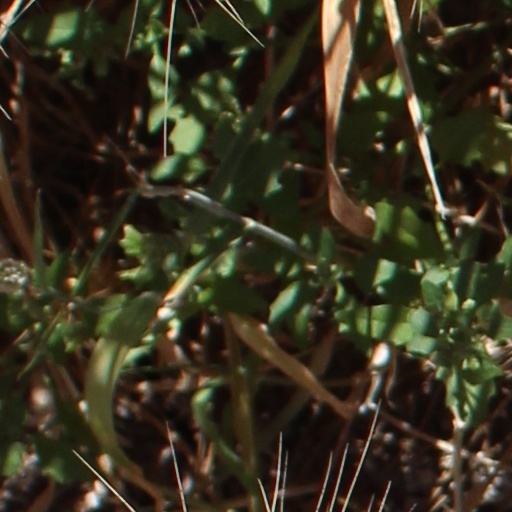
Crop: wheat